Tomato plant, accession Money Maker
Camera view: tilt-top (135 deg); turntable rotation: 30 degrees
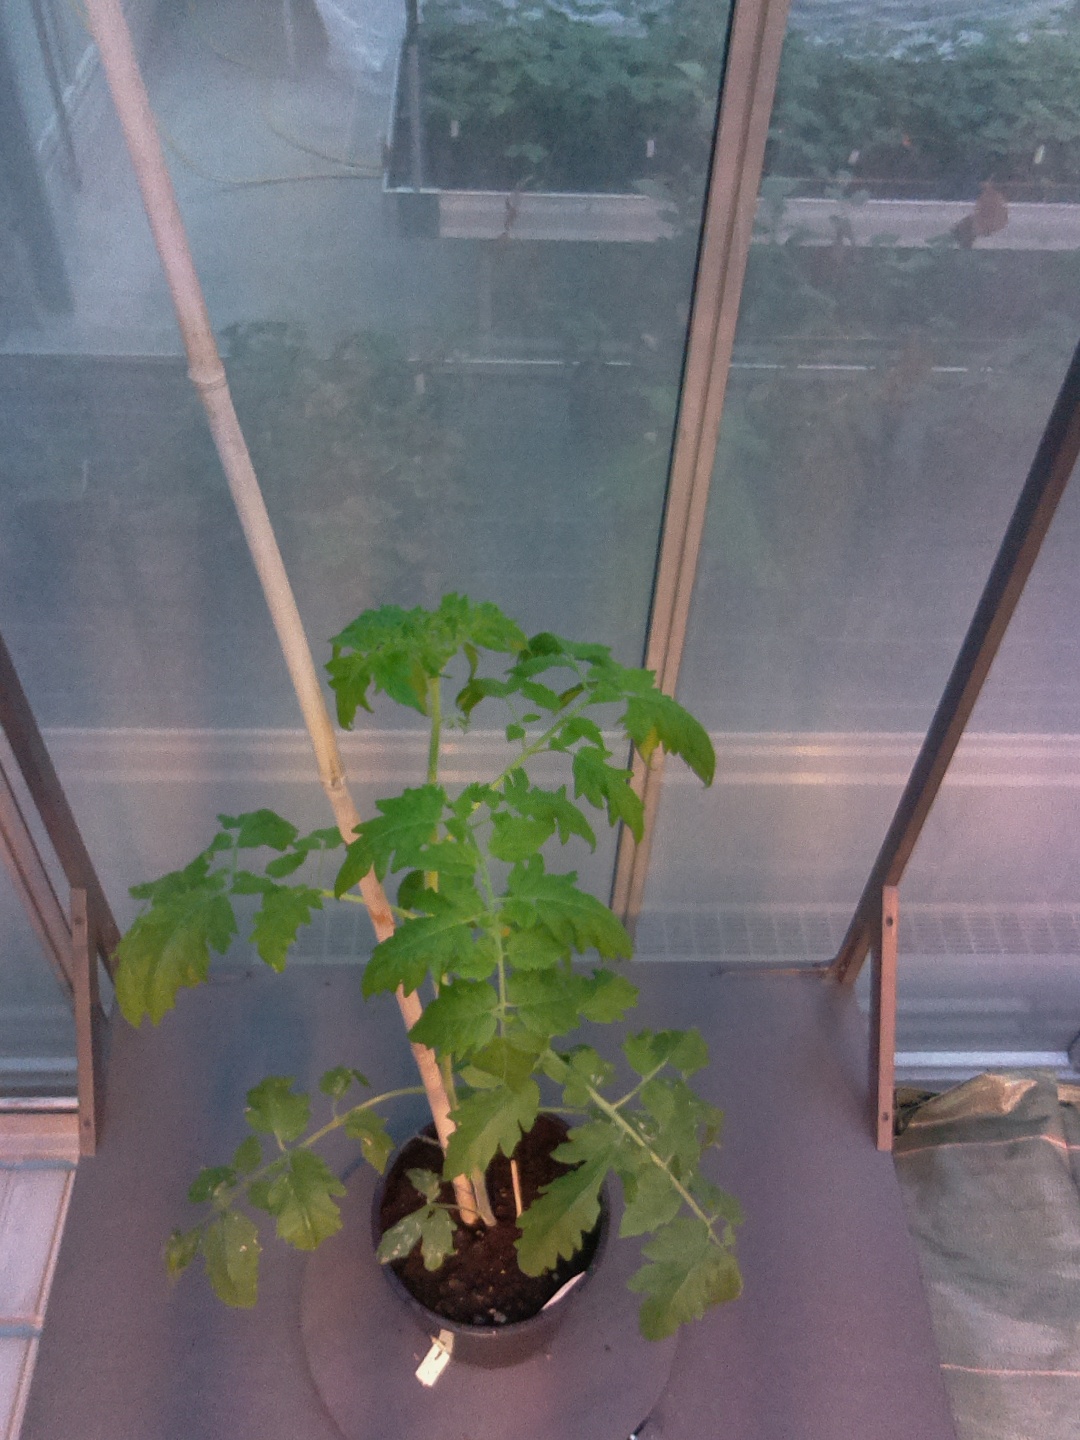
BBCH growth stage 53: 3 inflorescences visible